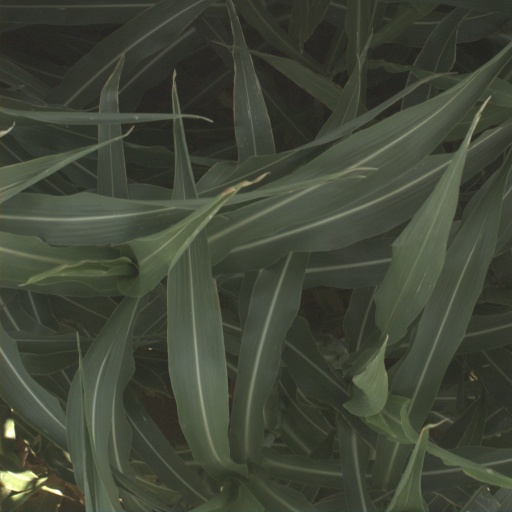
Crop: sorghum